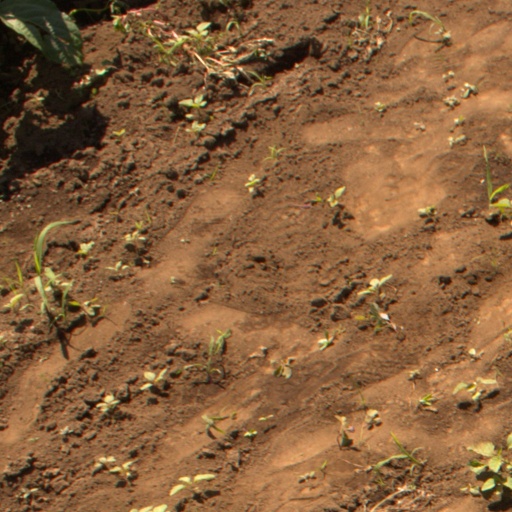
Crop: soybean